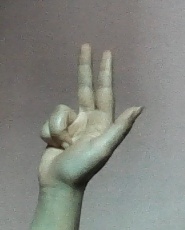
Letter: al